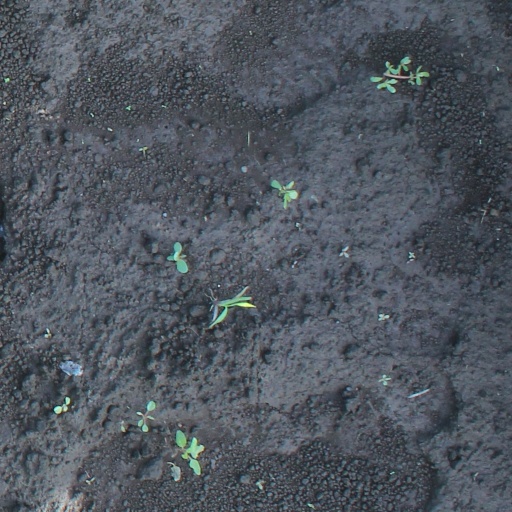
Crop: soybean